Hildegard Maria Rauchfuß

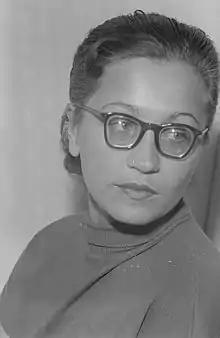

Hildegard Maria Rauchfuß (22 February 1918 - 28 May 2000) was a German writer. Her output included novels, short stories, poems, song/cabaret lyrics, radio plays and television dramas. Many of her books flowed from her own extensive in-person research and tell of women who achieved, or failed to find, emancipation.